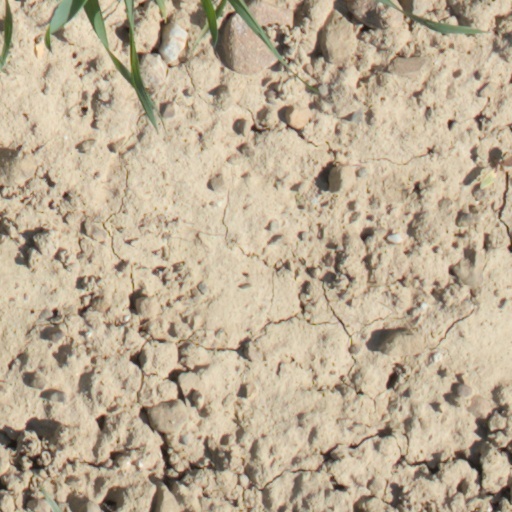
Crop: wheat